Cane Ridge, Kentucky

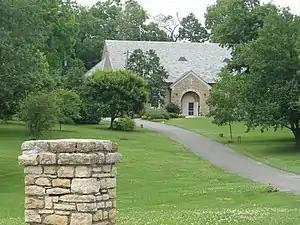
The Memorial building built over the original Cane Ridge Meeting House

Cane Ridge was the site of a huge camp meeting in 1801, the Cane Ridge Revival, that drew thousands of people and had a lasting influence as one of the landmark events of the Second Great Awakening, which took place largely in frontier areas of the United States. The event was led by eighteen Presbyterian ministers, but numerous Methodist and Baptist preachers also spoke and assisted. Many of the "spiritual exercises", such as glossolalia and ecstatic attendees, were exhibited that in the 20th century became more associated with the Pentecostal movement.